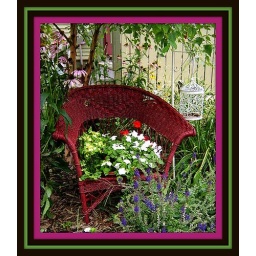
recycled an old chair by painting it and putting a pot of flowers inside of it..